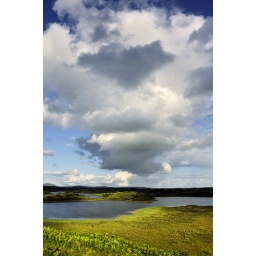
From a by-road off the Newport-Achill road, looking down from a high hill on Furnace Lough, a rising cloud in attendance